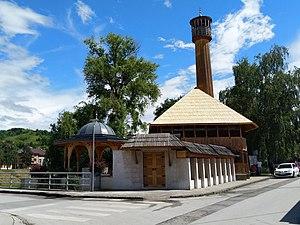
Visoko est une ville et une municipalité de Bosnie-Herzégovine située dans le canton de Zenica-Doboj et dans la Fédération de Bosnie-et-Herzégovine. Selon les premiers résultats du recensement bosnien de 2013, la ville intra muros compte 11 552 habitants et la municipalité 41 352.